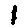
Label: 1